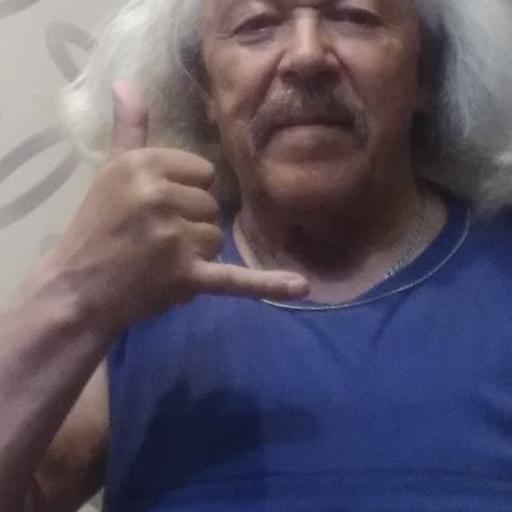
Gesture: call